Cubane-type cluster

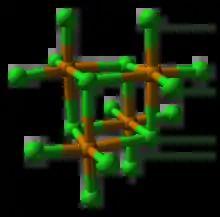
Tellurium tetrachloride cubane-like cluster.

A cubane-type cluster is an arrangement of atoms in a molecular structure that forms a cube. In the simplest case, the eight vertices are symmetry equivalent and the species has O symmetry. Such structure occurs in the hydrocarbon cubane (chemical formula ), which has carbon atoms at the corners of a cube and covalent bonds forming the edges.